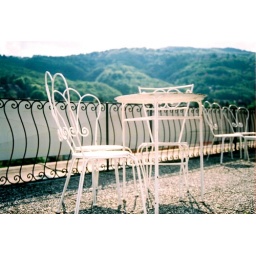
The best seat in the house